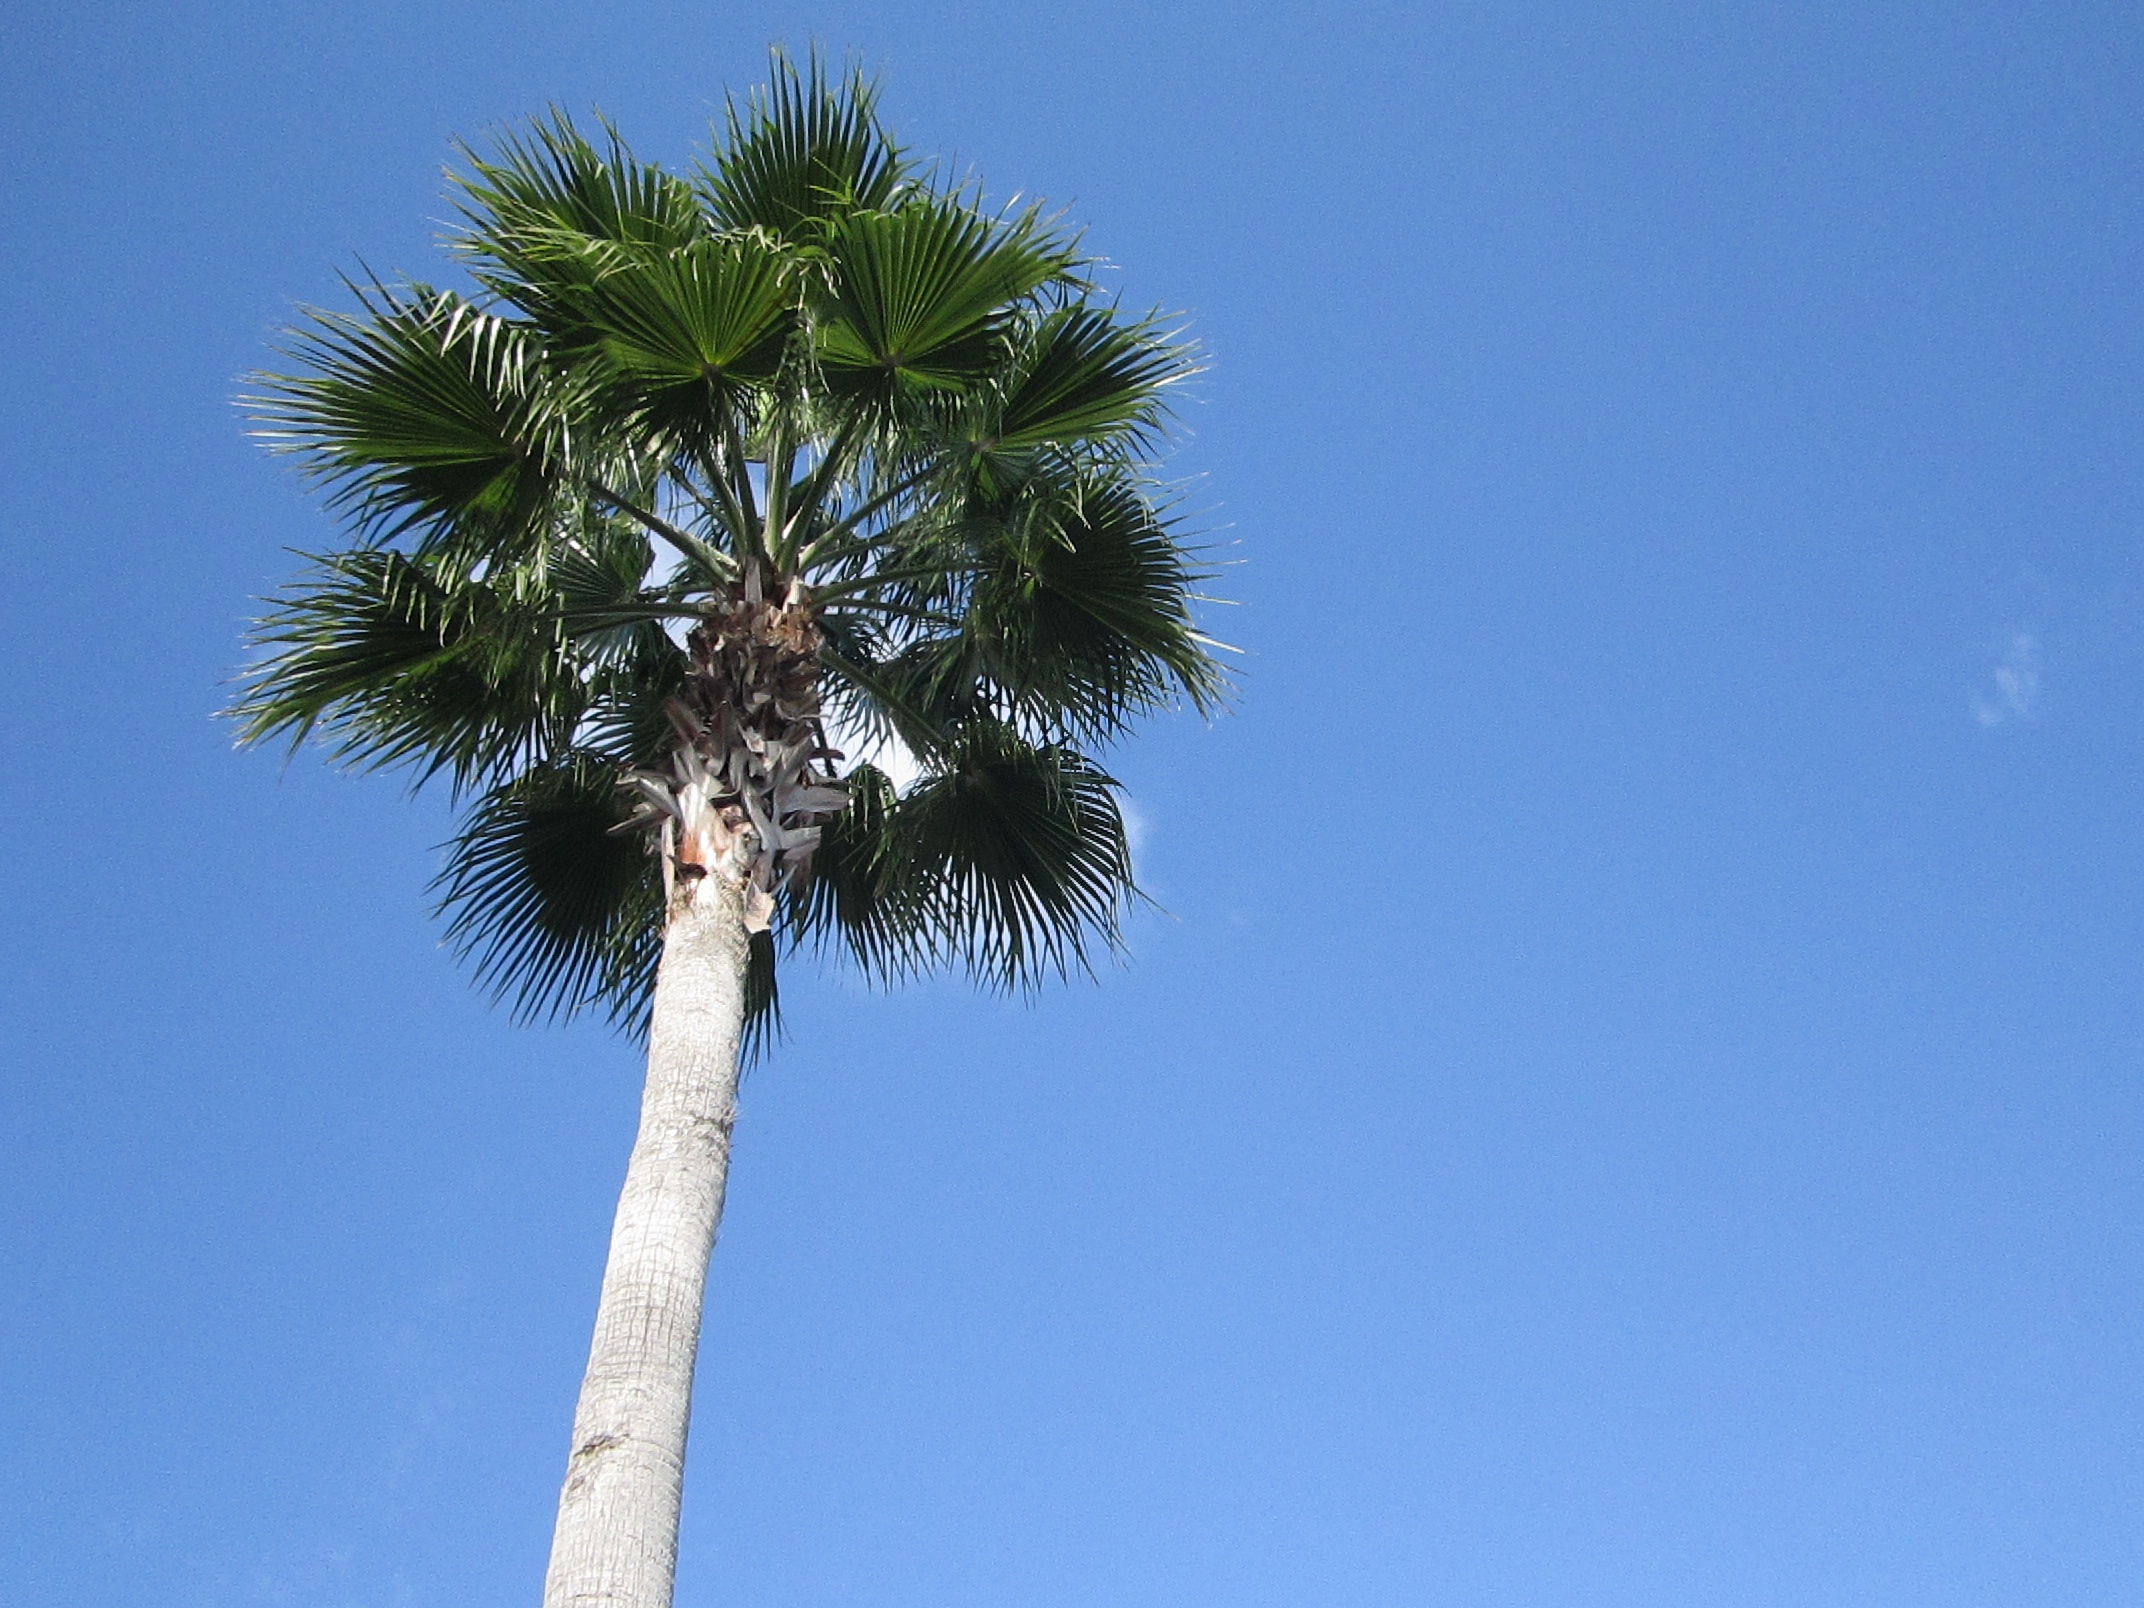
tree, nature, branch, plant, sky, flower, wind, food, produce, blue, flowering plant, woody plant, land plant, arecales, palm family, borassus flabellifer